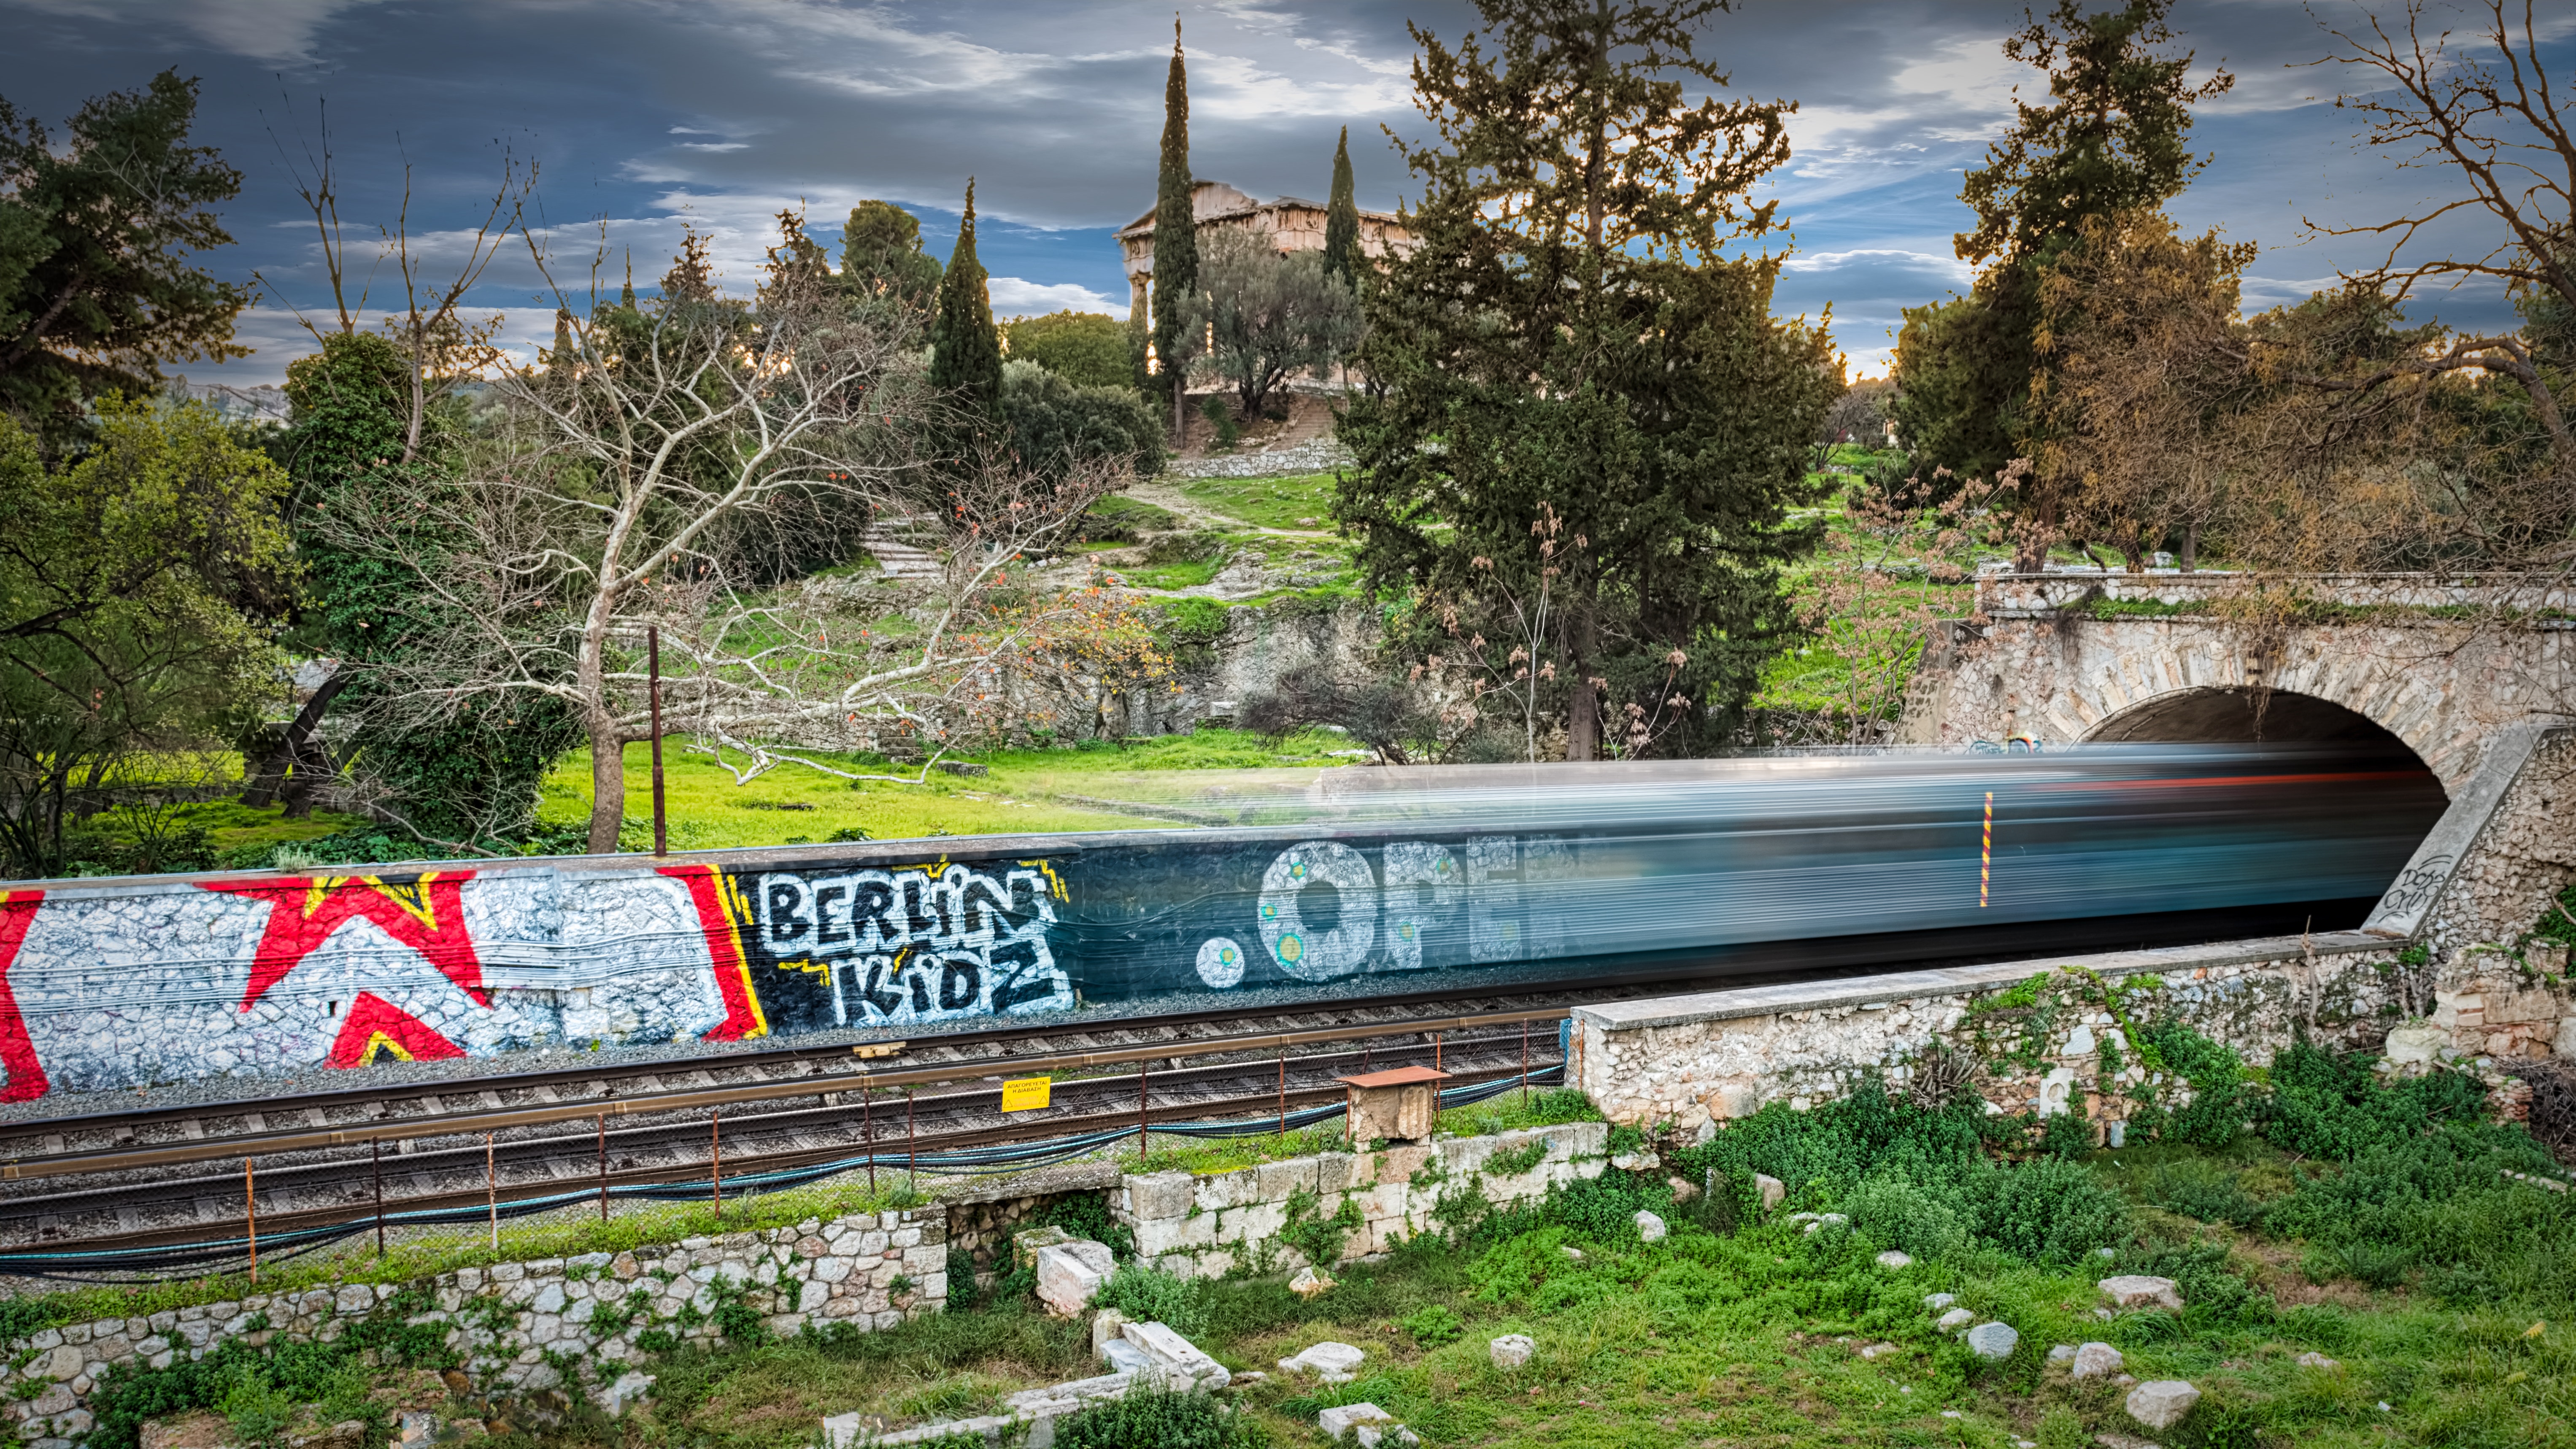
transport, graffiti, tree, waterway, art, vehicle, road, train, plant, railway, canal, house, mural, track